Marton Oak

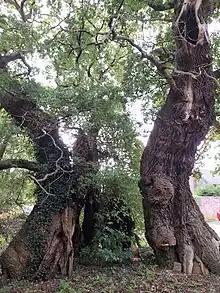
Marton oak, looking south

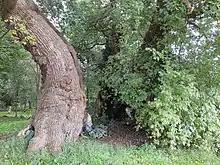
Marton oak, looking east

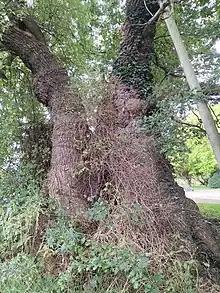
Marton oak, looking west

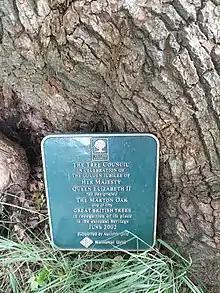
Information board

The Marton Oak is a large, ancient sessile oak ("Quercus petraea") in the village of Marton, Cheshire. The tree has a girth of measured at off the ground, making it the UK's largest and widest tree since the collapse of the Newland Oak in Gloucestershire, surpassing trees such as the Bowthorpe Oak in Lincolnshire and the three large sweet chestnut trees at Canford School, Dorset. The tree is believed to be 1,200 years old, and is thought to be in the latter stages of its lifespan, as most of the heartwood has rotted away. The tree split into sections centuries ago, but they have one and the same root system. It is not known what the tree looked like before it split.